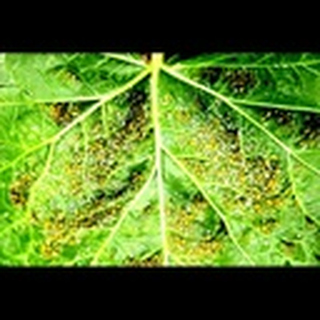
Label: cotton_aphids